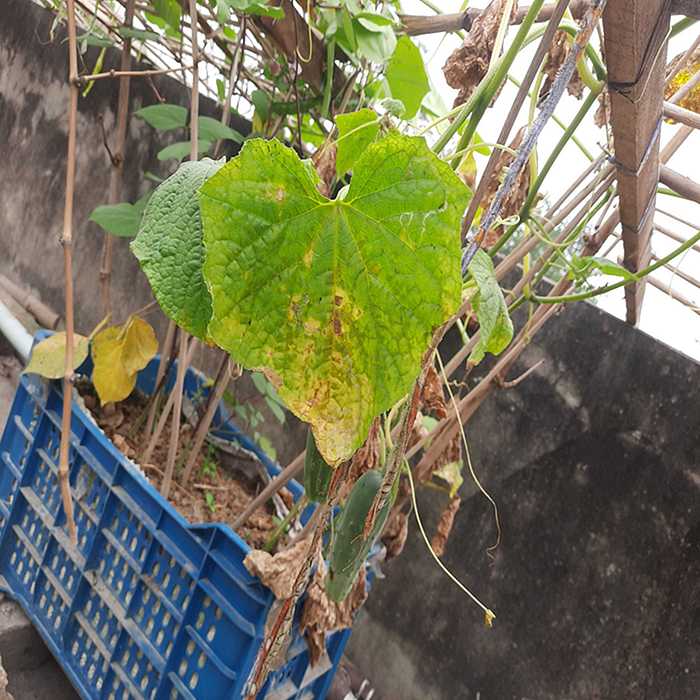
Plant: Cucumber
Label: Anthracnose lesions